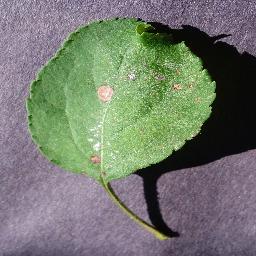
Label: Apple___Black_rot